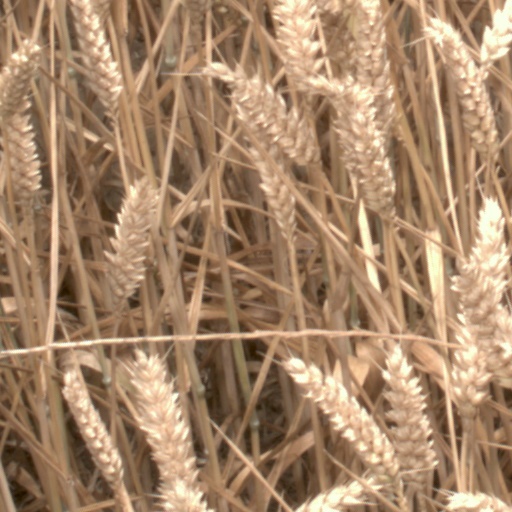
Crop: wheat